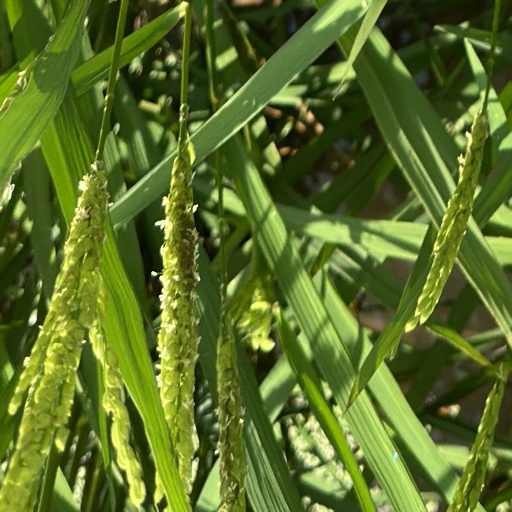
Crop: rice